Mark Landler

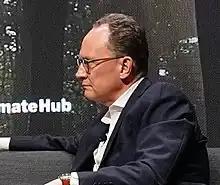
Landler in 2021

Mark Aurel Landler (born October 26, 1965) is an American journalist who is the London bureau chief of "The New York Times". He was previously a White House Correspondent, based in Washington, D.C.